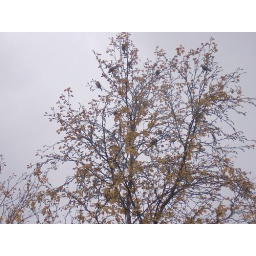
A flock of birds sat in a tree outside my window that day.